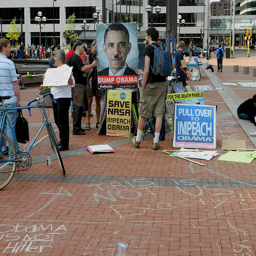
A group of protestors display various anti-Obama propaganda.
A group of protesters standing in a plaza with signs and chalk drawings.
A crowd of people are standing in a public square.
A group of people in front of a building supporting  protest.
A picture of the president with an evil mustache drawn on him.